Heather Mason

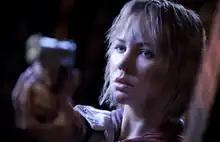
Adelaide Clemens as Heather in the film ""

The character's name and model were inspired by her original voice actress, Heather Morris, who was also motion capture actress, including for combat scenes during which she used her childhood taekwondo training. The creators originally named Heather "Helen", but after talking with Morris they realized that name was old-fashioned and changed it (in early promotional materials and the back of the game's original cover, the character still has the name Heather Morris, same as the actress). Morris said: "I liked the character Heather. She is sort of a bad-ass and a bit of a tomboy. Although she was very young, she was quite fearless and strong. I did respond well to the script. Heather was really interesting and a great character to play. ... Much like the character, Heather, I was learning about all the horrendous things in this video game world as I moved through it. So I was genuinely surprised and disturbed. Very often I would ask to stop the motion capture so we could look on the computer at the images that represented the monsters and people with whom I was supposed to be interacting. And they were creepy and quite scary. Since we were working on a blank stage, we really need to use our imagination."